Baby oil

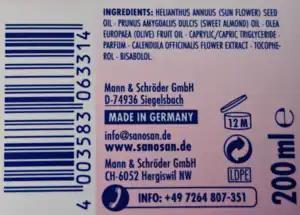
List of ingredients (INCI-code) of a baby oil based on vegetable oils

Vegetable oils are produced by plants with the highest concentration being present in seeds and fruits. About 95% of each vegetable oil is primarily composed of triglycerides. Coconut oil and palm oil contain mainly saturated fatty acids, while other oils largely contain unsaturated fatty acids, for example oleic acid and linoleic acid. Accompanying substances in vegetable oils are, inter alia, phospholipids, glycolipids, sulfolipids, squalene, carotenoids, vitamin E, polyphenols and triterpene alcohols. To avoid rancidity, preservatives or antioxidants are added to baby oils based on vegetable oils. On cosmetic products, these oils are listed according to the International Nomenclature of Cosmetic Ingredients (INCI), e.g.: